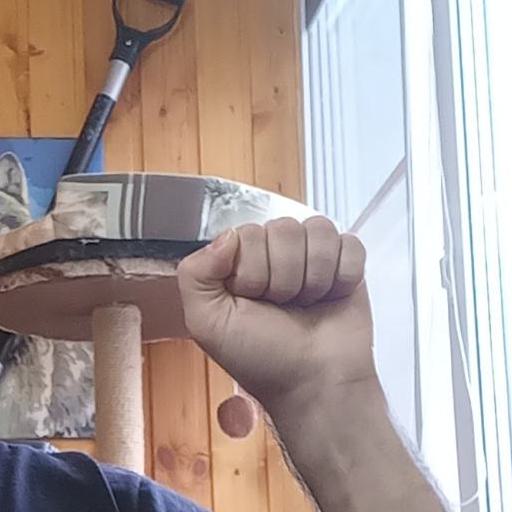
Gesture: fist